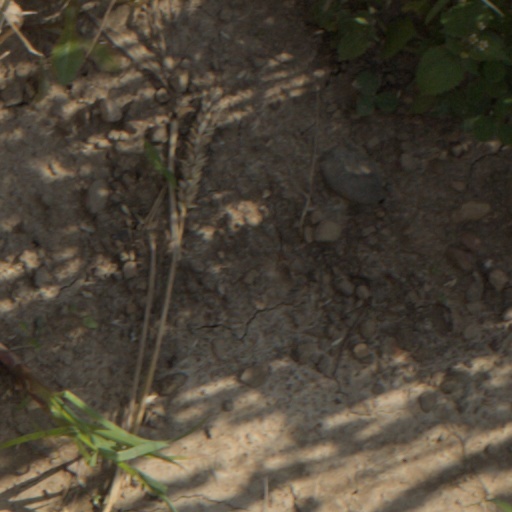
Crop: wheat